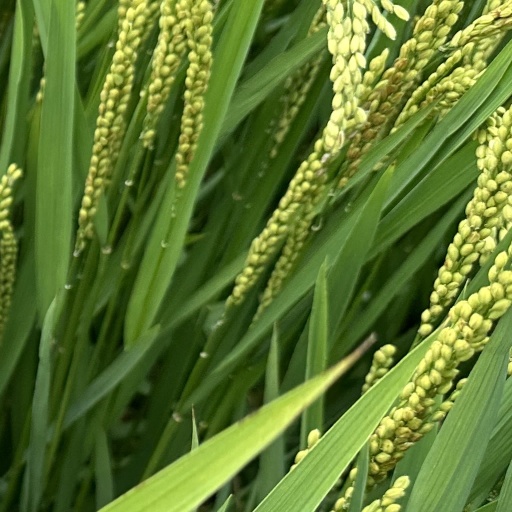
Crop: rice